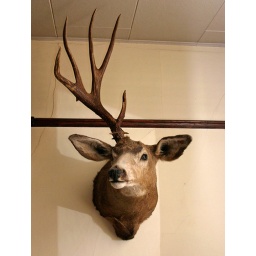
Previous owner's animal display, photo taken from first house tour.Photo by K